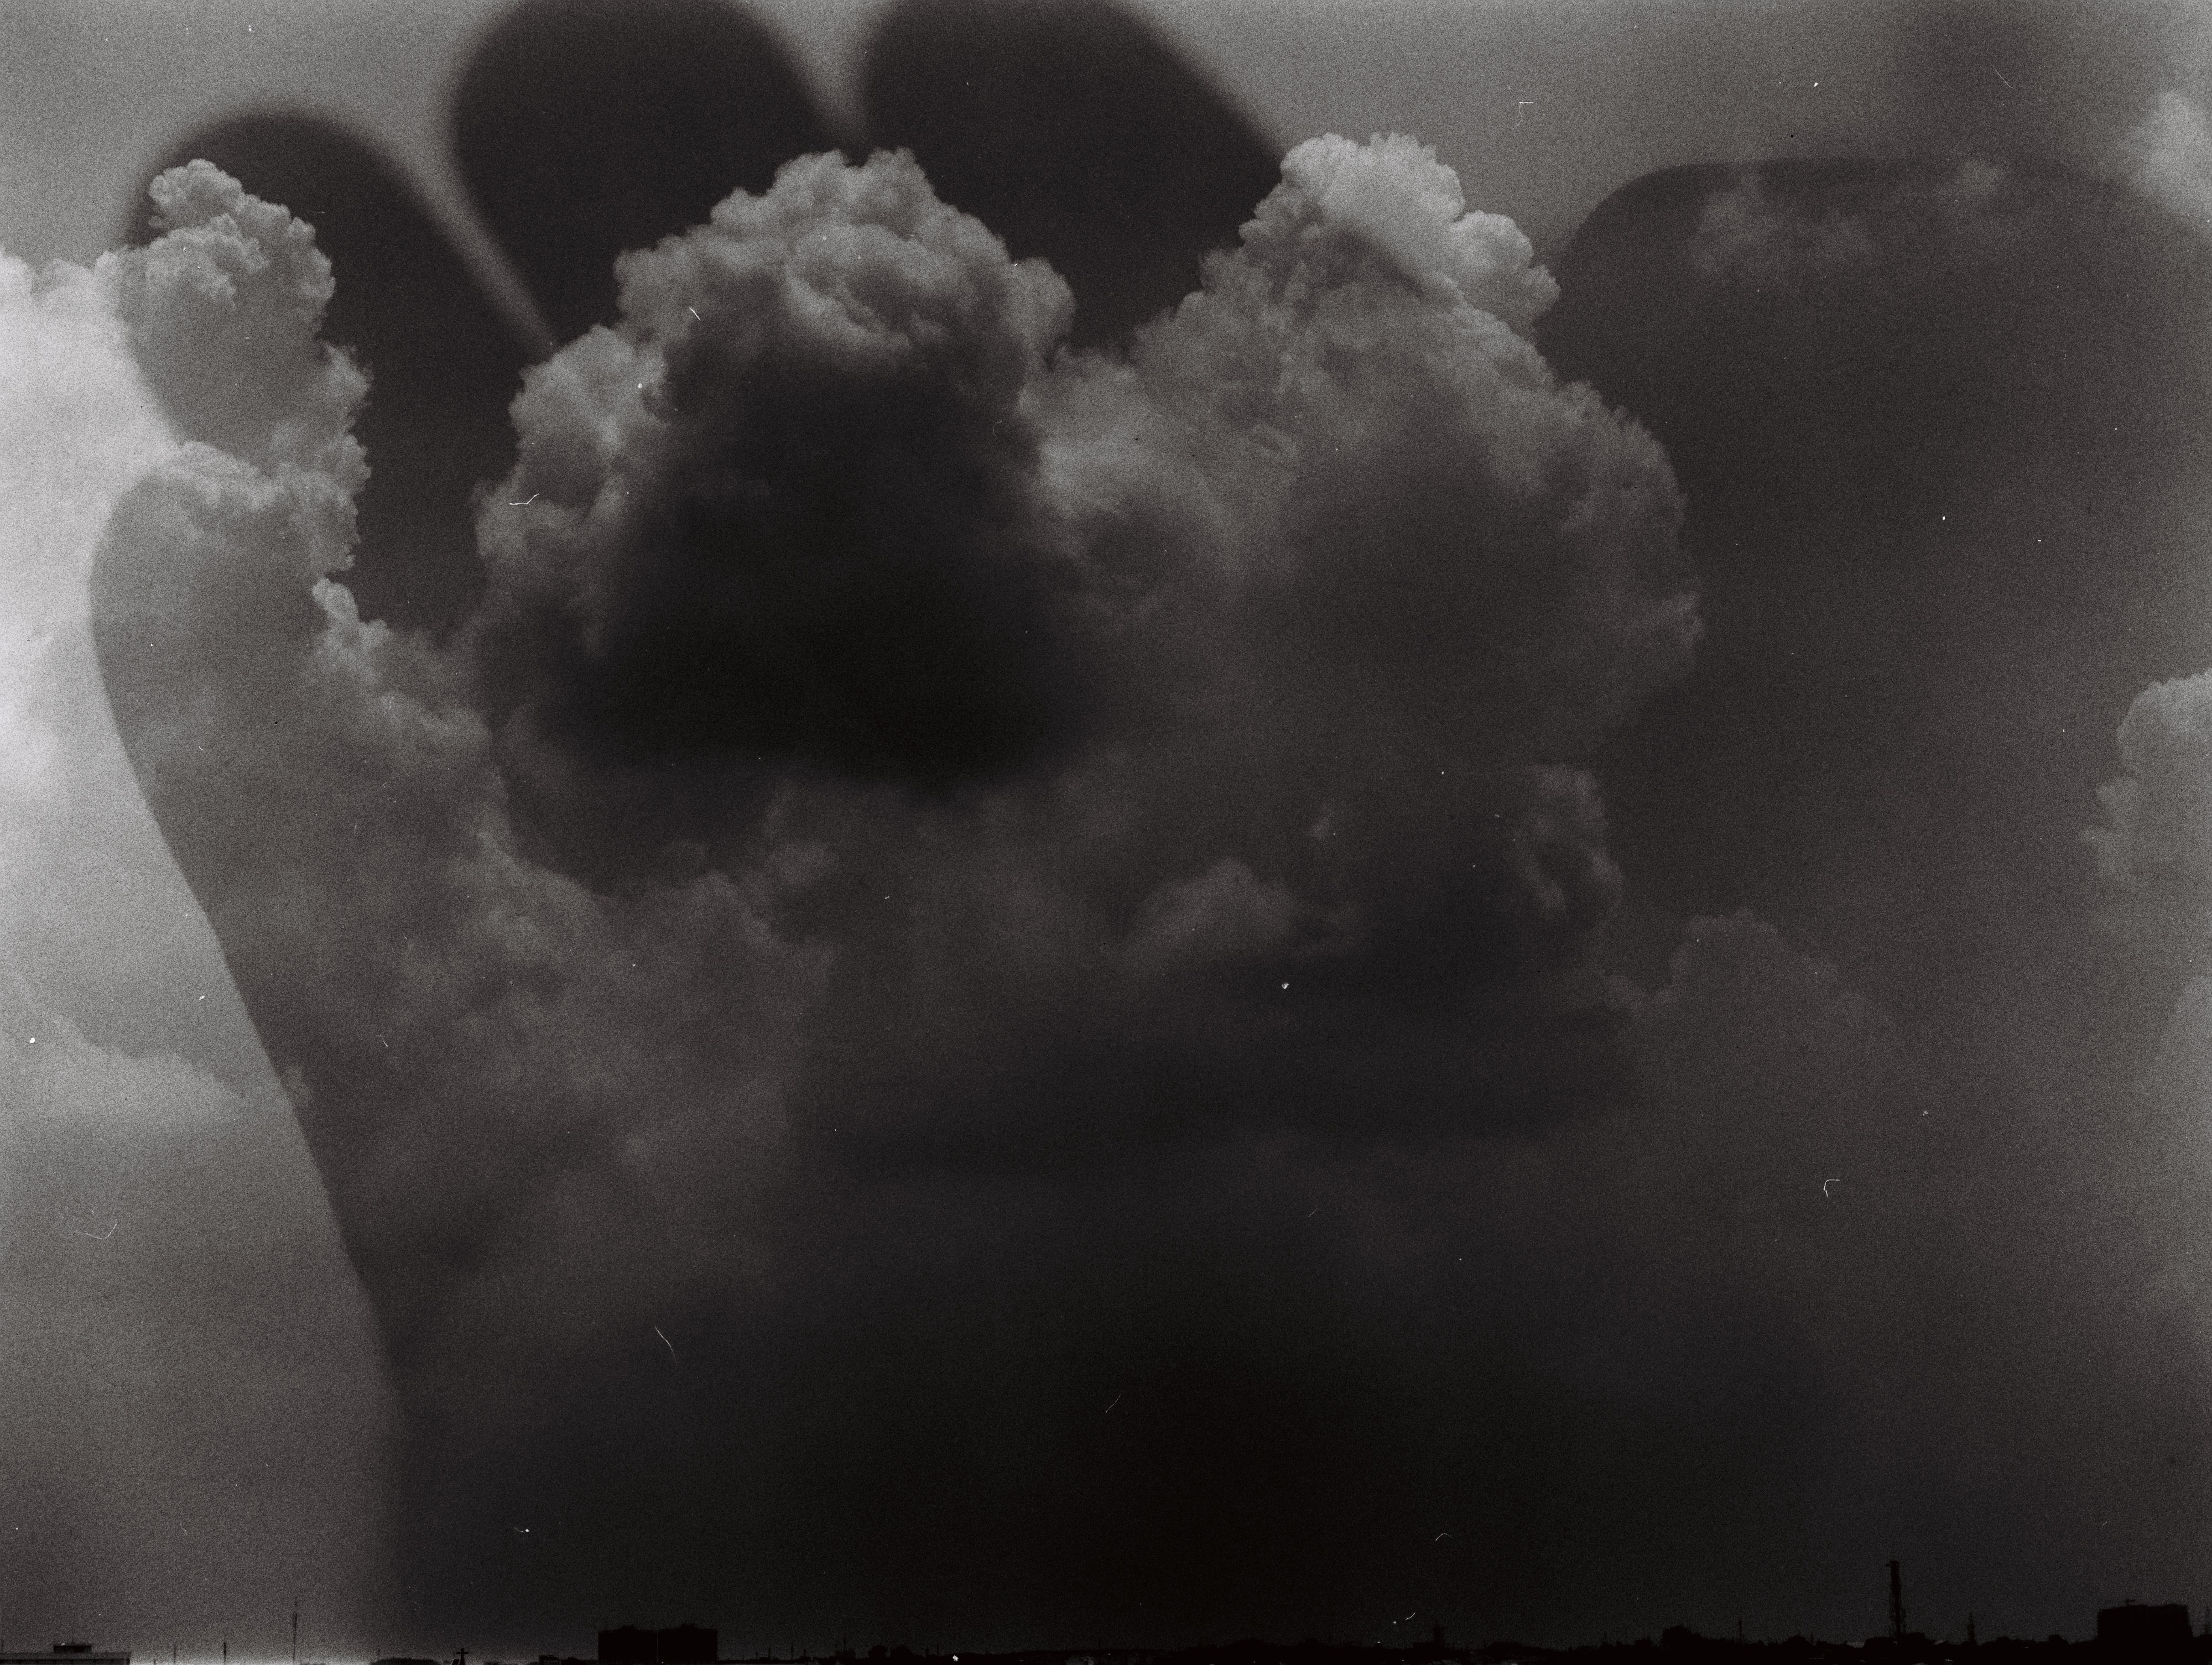
cloud, black and white, atmosphere, weather, darkness, monochrome, phenomenon, geological phenomenon